Old Hemp

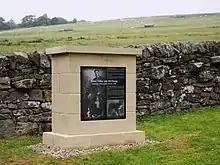
Memorial at West Woodburn, Northumberland, in northern England.

Hemp is considered the foundation sire or "father" of the Border Collie breed. The International Sheepdog society began its stud book in 1915, with Old Hemp being the ninth entry out of around 300,000. Old Hemp's ability to herd sheep was what attracted many dog handlers. Estimates place his offspring at more than 200, due to his stud services being widely sought after. His medium-sized stature and rough coat are commonly seen in the breed today, as many of his offspring continued to keep many of his original traits.